Christianity in Israel

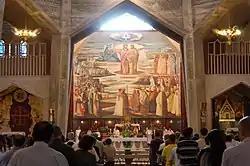
Catholic Mass in the Basilica of the Annunciation in Nazareth.

Jehovah's Witnesses have been present for decades in Israel. By 1999 it was estimated there were about 850 Jehovah's Witnesses in Israel. In 2020, there were 1,957 active members, organised in 31 congregations, while 3,653 people attended the annual celebration of Lord's Evening Meal. Israeli JW congregants have faced some religious persecution in the past century: for instance, in March 1997, a mob of over 250 ultra-orthodox Jews attacked one of their meeting halls.